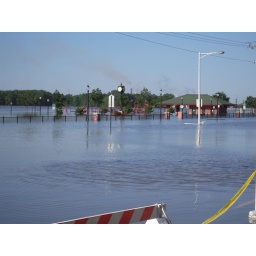
Everything up to that fence in the middle background is supposed to be street and then a train track.